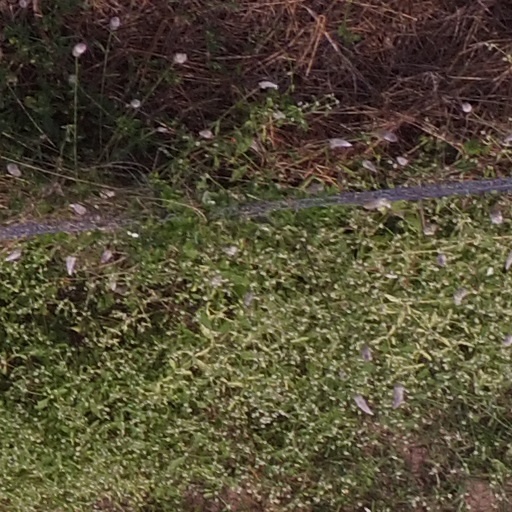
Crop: maize; corn